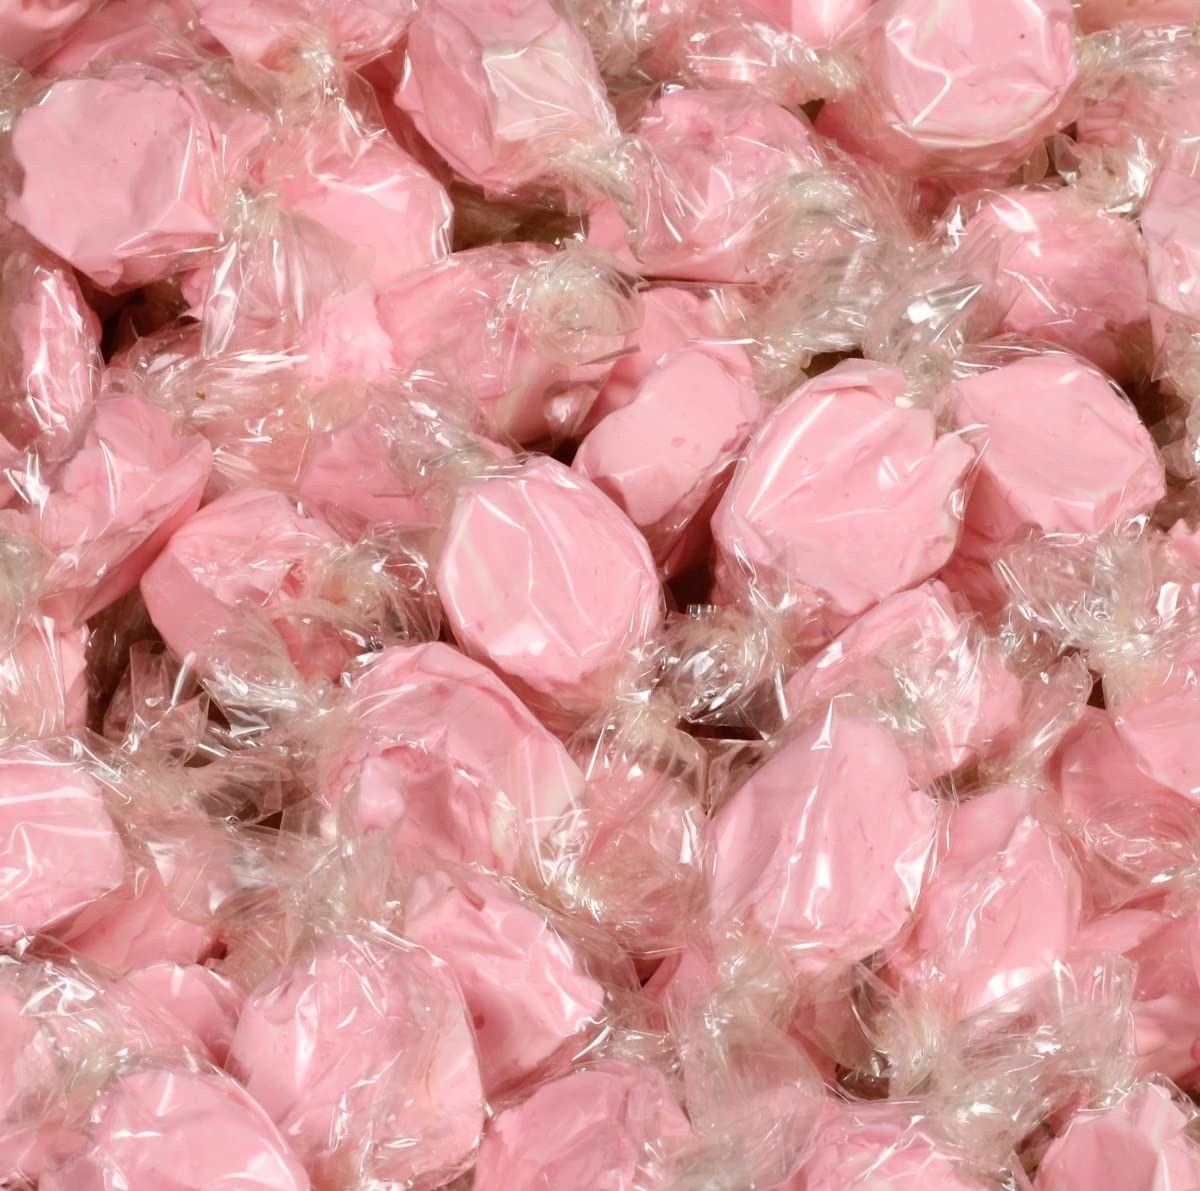
Item Name: Gourmet Cotton Candy Taffy Chews by It's Delish, 2 lbs Bulk Bag, Individually Wrapped Gourmet Soft Fluff Taffies - Perfect Trick or Treat Candy for Pink Themed Parties, USA Made & Kosher
Bullet Point 1: 🍬 MOUTHWATERING COTTON CANDY TAFFY – Candy, we give you an affordable, convenient way to indulge in your favorite candy. It's the classic candy that never goes out of style! Try all our flavors, including Cherry, Blueberry, Watermelon, Banana, Strawberry, Lemon, Orange ice cream, Neapolitan, Peppermint, Tutti fruity, etc.
Bullet Point 2: 🍬 VALUE SIZE ORIGINAL COTTON CANDY TAFFY CHEWS – Variety Pack bulk bags Mint Cotton Candy Taffy Chews by Its Delish brand. Your taste buds will "go sweet and fluffy" when you treat them to our Mint Cotton Candy Taffy Chews. They'll be appreciated by kids and adults alike. Stock up for your pantry and upcoming events. – Approx. 18 Taffies per 4 Ounces.
Bullet Point 3: 🍬 GOURMET LONG-LASTING CHEW – 2 lbs Bulk Bag of Gourmet Cotton Candy Taffy Chews. Gourmet Style taffy individually wrapped. Sweet, chewy and flavorful. Certified Kosher OU Made in the USA Order from the factory direct! You know them, you love them, now get your hands on all of our legendary bold, fluffy, long-lasting candy, including Originals, Shell Shocked, Extreme Sweet, Splits, & Chewy
Bullet Point 4: 🍬 WONDERFUL TREAT CANDY – It's the perfect choice to add to your bowl of trick-or-treating candy, stuffing a piñata, creating one-of-a-kind pink-themed party favors or simply stocking your secret candy stash. Candy buffet/bar, party favors, weddings, birthdays, baby showers and for any occasion.
Bullet Point 5: 🍬 YOU ARE SO VALUABLE – It's easy to spread the love & share the square with your friends or throw some in your pocket or bag to enjoy either. We cherish your involvement in our brand more than everything else. It is Certified Kosher OU Packaged in the USA non-GMO, No MSG. No additives or preservatives. If you need our help or need to ask something, reach out to us. Our help group will be glad to support you and guarantee that you are 100%. - OU Certified Kosher.
Product Description: <p><strong>Gourmet Cotton Candy Soft Taffy Chews by It's Delish, 2 lbs Bulk Bag</strong></p> <p>These delicious taffies are sweet, chewy, and fluffy. They are made in-house by our candy experts and are individually wrapped. Try all our flavors, including Cherry, Blueberry, Watermelon, Banana, Strawberry, Lemon, Orange, Neapolitan, Peppermint, Tutti fruity, etc. They'll be appreciated by kids and adults alike-stock up for your pantry and upcoming events. Enjoy!</p> <p><strong>THE CHEWY TAFFY CANDY</strong>: Bite sized mini Cotton Candys deliver the sweet taste and fluffy texture you know and love. This original taffy packs an impossible amount of boldness into a bite-sized candy square.</p> <p><strong>CHOOSE YOUR CHEWS:</strong>Whatever you choose, you'll get in-your-face flavor every time. Chews deliver the iconic, long-lasting taste you can't stop loving.</p> <p>A chewier texture meets our bold flavors for a different spin on our long-lasting chews. All the bold flavor of the original, just chewier! You'll love this long-lasting square.</p> <p>Each bite turns into a mouthwatering delight with a sweet taste and ultra- fluffy stretchy texture made to savor. Perfect for pulling, pondering, chewing, and past the afternoon, Stretchy & Sweet is a brain-teasing combination of candy inspiration, sure to make you smile.</p> <p><strong>About It's Delish!</strong></p> <p>It's Delish, established in 1992 and is located in North Hollywood, California. It's Delish is a food manufacturer and distributor who produces over 500 gourmet food products, including licorice, sour belts, taffies, caramels, Jordan almonds, chocolates, nuts, fruits, trail mixes, spices, and spice blends. It's Delish also produces organics and all-natural products. We allow you to order from the factory direct!</p> <p>It's Delish! It prides itself on the four pillars that are at the foundation of everything we do.</p> </p> <p> Innovation Quality Value Service
Value: 1.0
Unit: Count

Price: 28.99